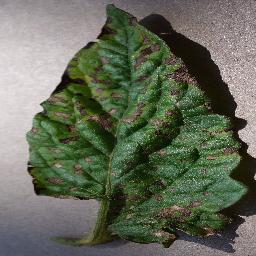
Label: Tomato___Early_blight